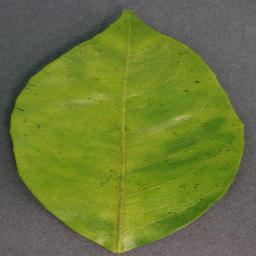
Label: Orange___Haunglongbing_(Citrus_greening)